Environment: real
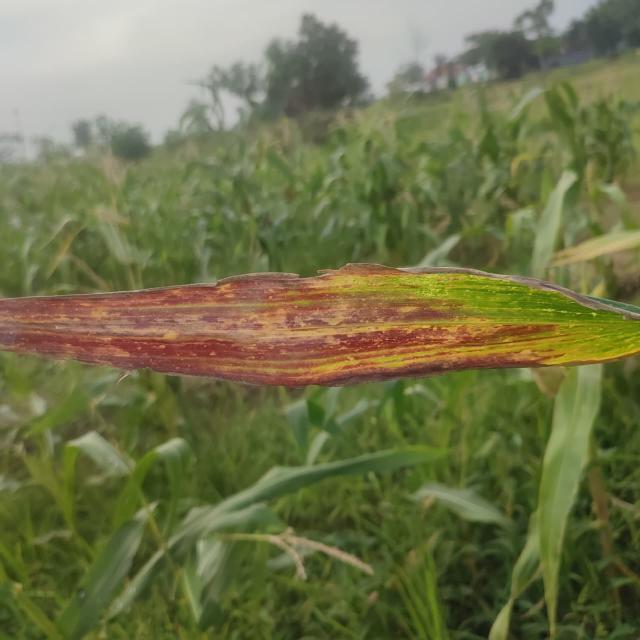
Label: phosphorus_deficiency